Hutt Valley campaign

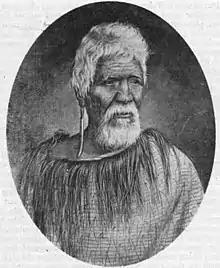
Ngati Haua-te-Rangi chief Hemi Topine Te Mamaku. Artist: Gottfried Lindauer

Fearing a new outbreak of violence and conscious of the parallels between Hutt Valley land tensions and those that had resulted in bloodshed at Wairau two years earlier—in both cases Te Rauparaha and Te Rangihaeata were the chief Māori protagonists in a struggle over dubious land sales to settlers—a militia force was formed in Wellington in 1845, with about 220 men mustering daily for military drill series of stockades. A series of redoubts and stockades were built in the Wellington area, including "Fort Richmond" beside the Hutt River, with further small outposts at Boulcott's Farm and Taita. All were manned by militia until the steady arrival of almost 800 British troops from Auckland and the Bay of Islands, under command of Lieutenant Colonel William Hulme, 96th Regiment, in February 1846.